Rumpus Cat

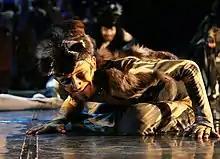
Karol Tymiński as The Great Rumpus Cat in the non-replica Polish production of "Cats", 2007.

The Great Rumpus Cat is a fictional character from T.S. Eliot's 1939 book "Old Possum's Book of Practical Cats" and in Andrew Lloyd Webber's 1981 musical, "Cats".